William Rhett

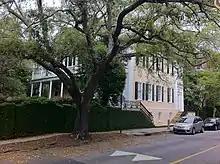
The Col. William Rhett House, 54 Hasell St., Charleston, South Carolina

Rhett was a colonel in the colonial militia, receiver-general of the Lords Proprietors of Carolina, surveyor, and comptroller of customs for Carolina and the Bahama Islands. He was also an active merchant captain, sailing the vessel "Providence" between the Carolinas and the Bahamas. In April 1699 the "Providence" was attacked by Dutch pirate Hendrick van Hoven (alias Captain Hyne or Hind):